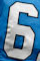
Number: 6